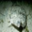
Label: flatfish